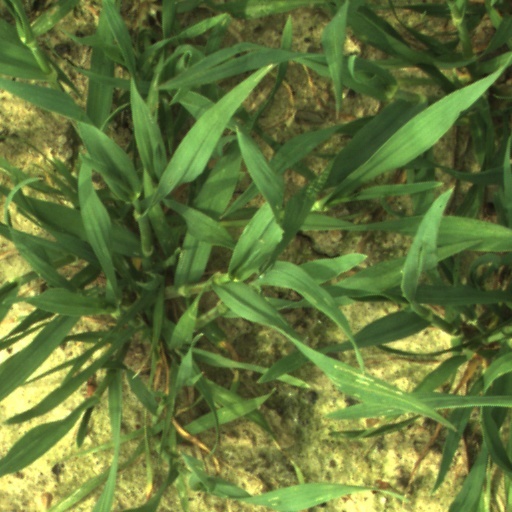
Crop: wheat